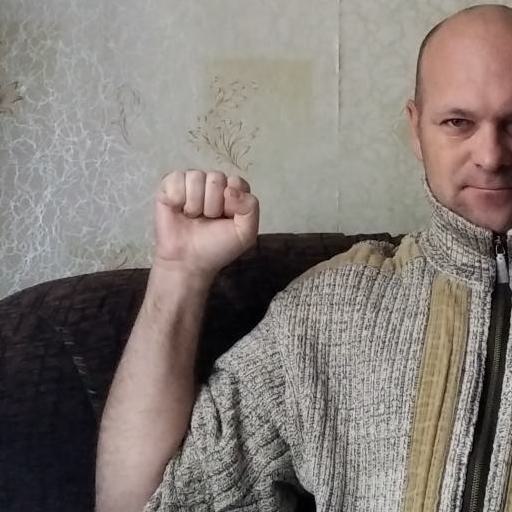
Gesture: fist